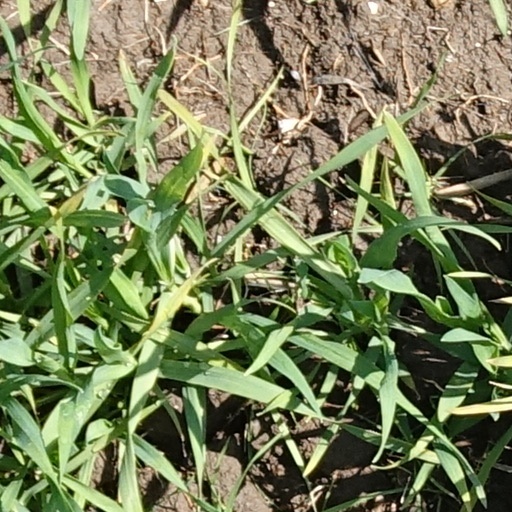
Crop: wheat